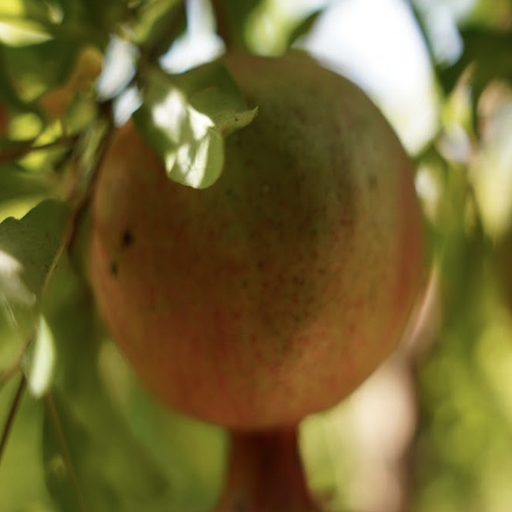
Label: Healthy